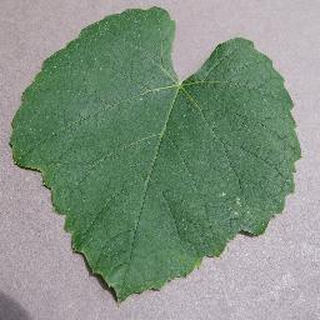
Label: healthy_grape